The Daddy of Them All

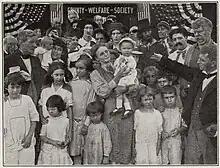
Publicity still with the cast of "The Daddy of Them All"

The Daddy of Them All is a 1914 American silent comedy film featuring Oliver Hardy.